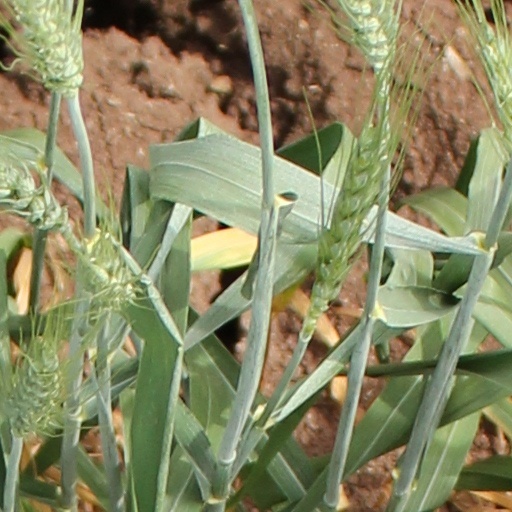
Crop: wheat